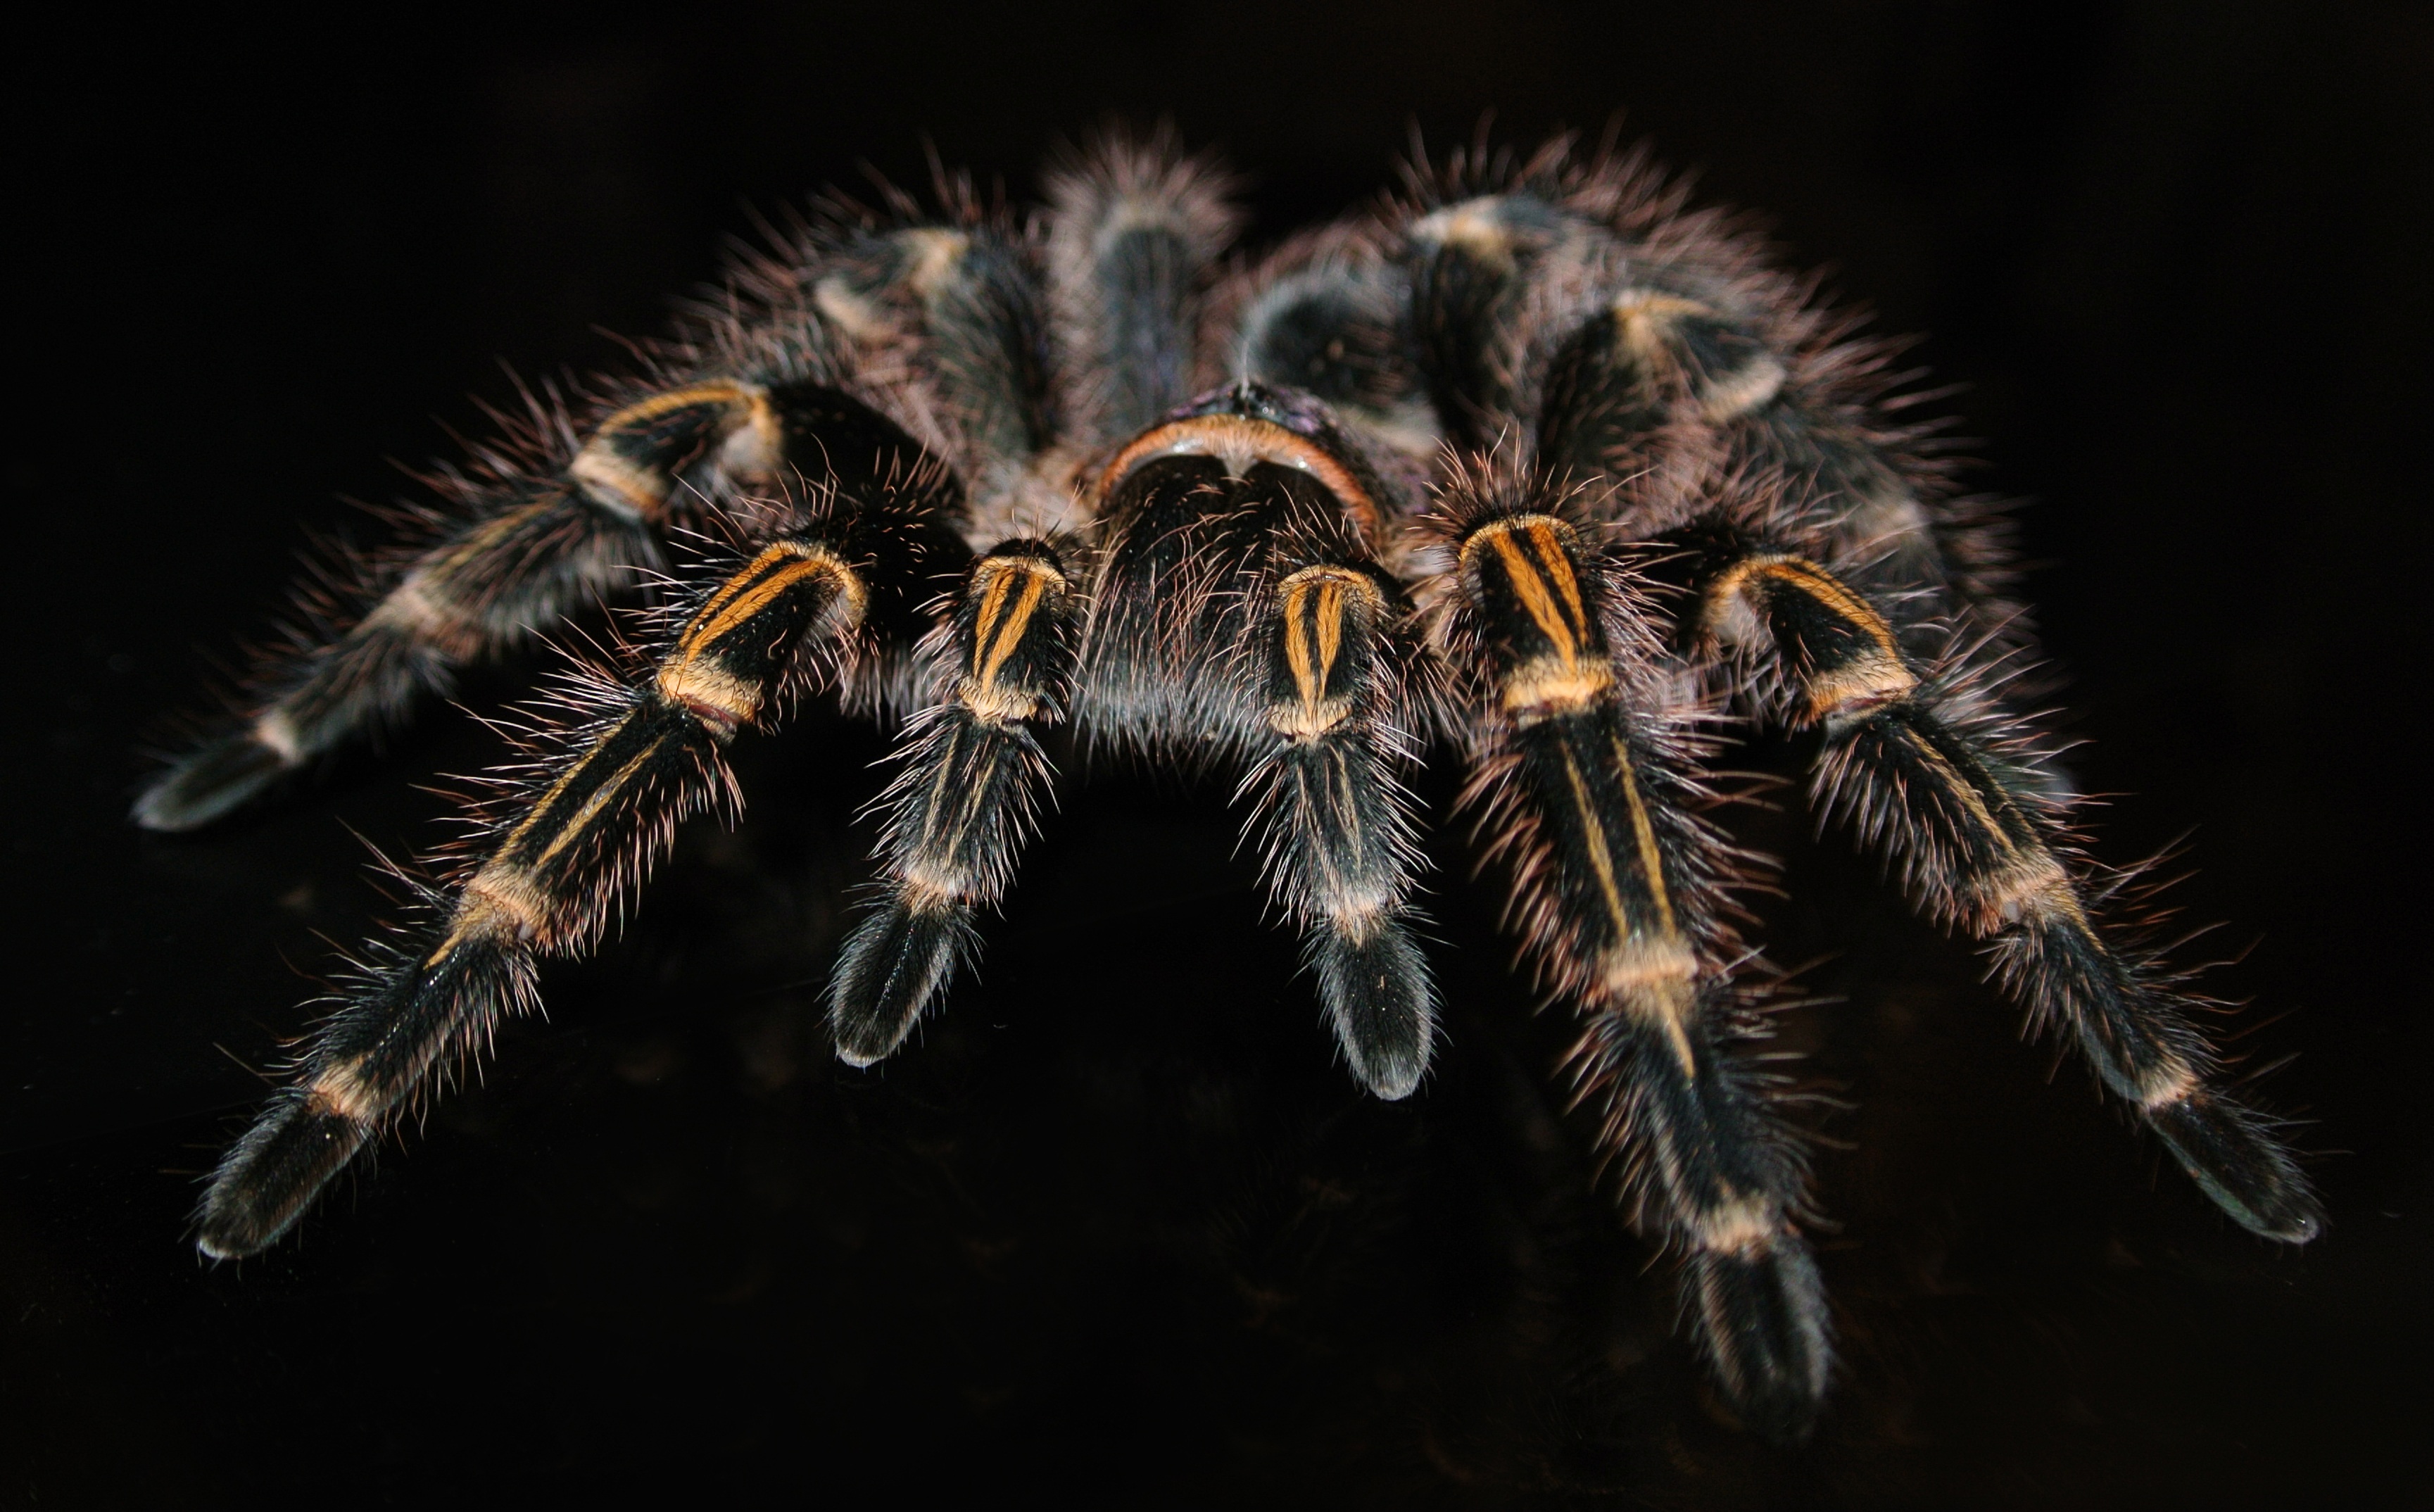
photography, fauna, invertebrate, close up, spider, arachnid, exotic, tarantula, macro photography, organism, arthropod, araneus, orb weaver spider, grammostola, pulchripes